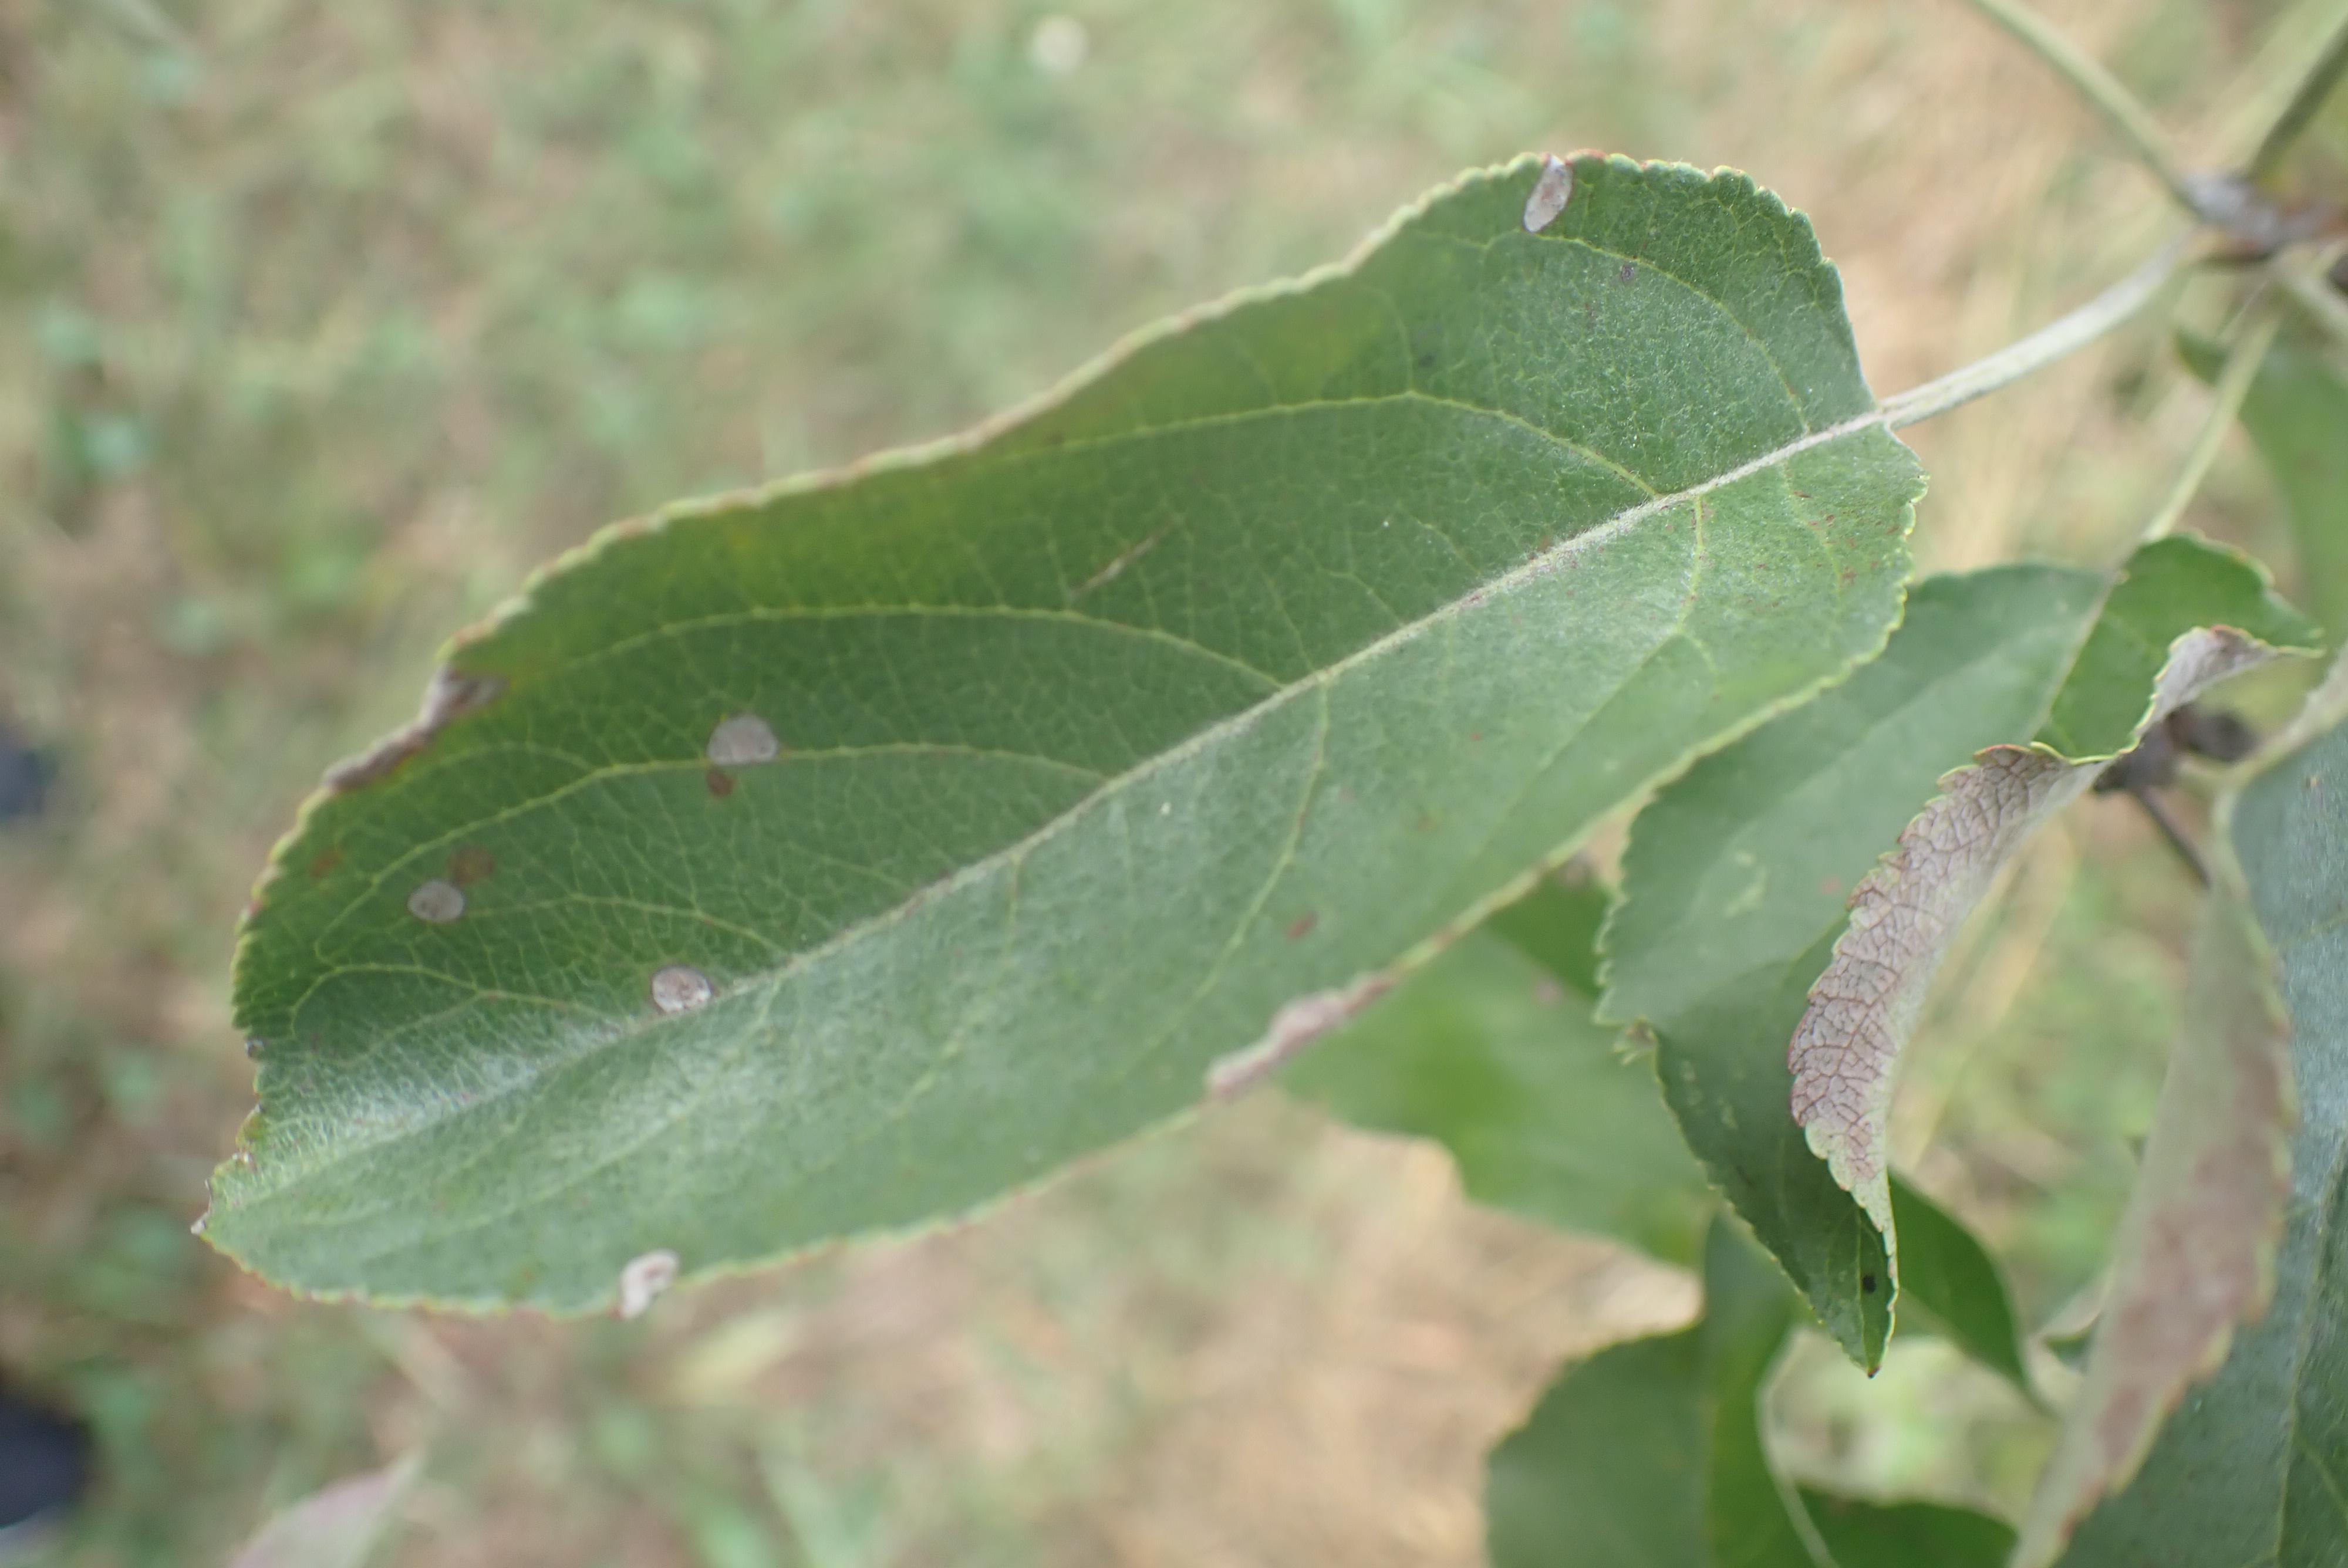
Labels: scab, frog_eye_leaf_spot, complex